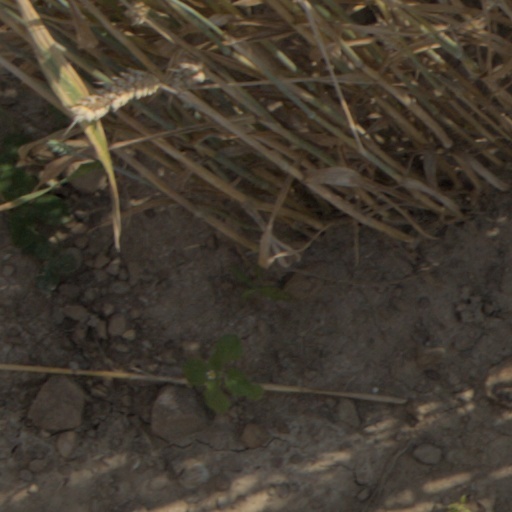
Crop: wheat